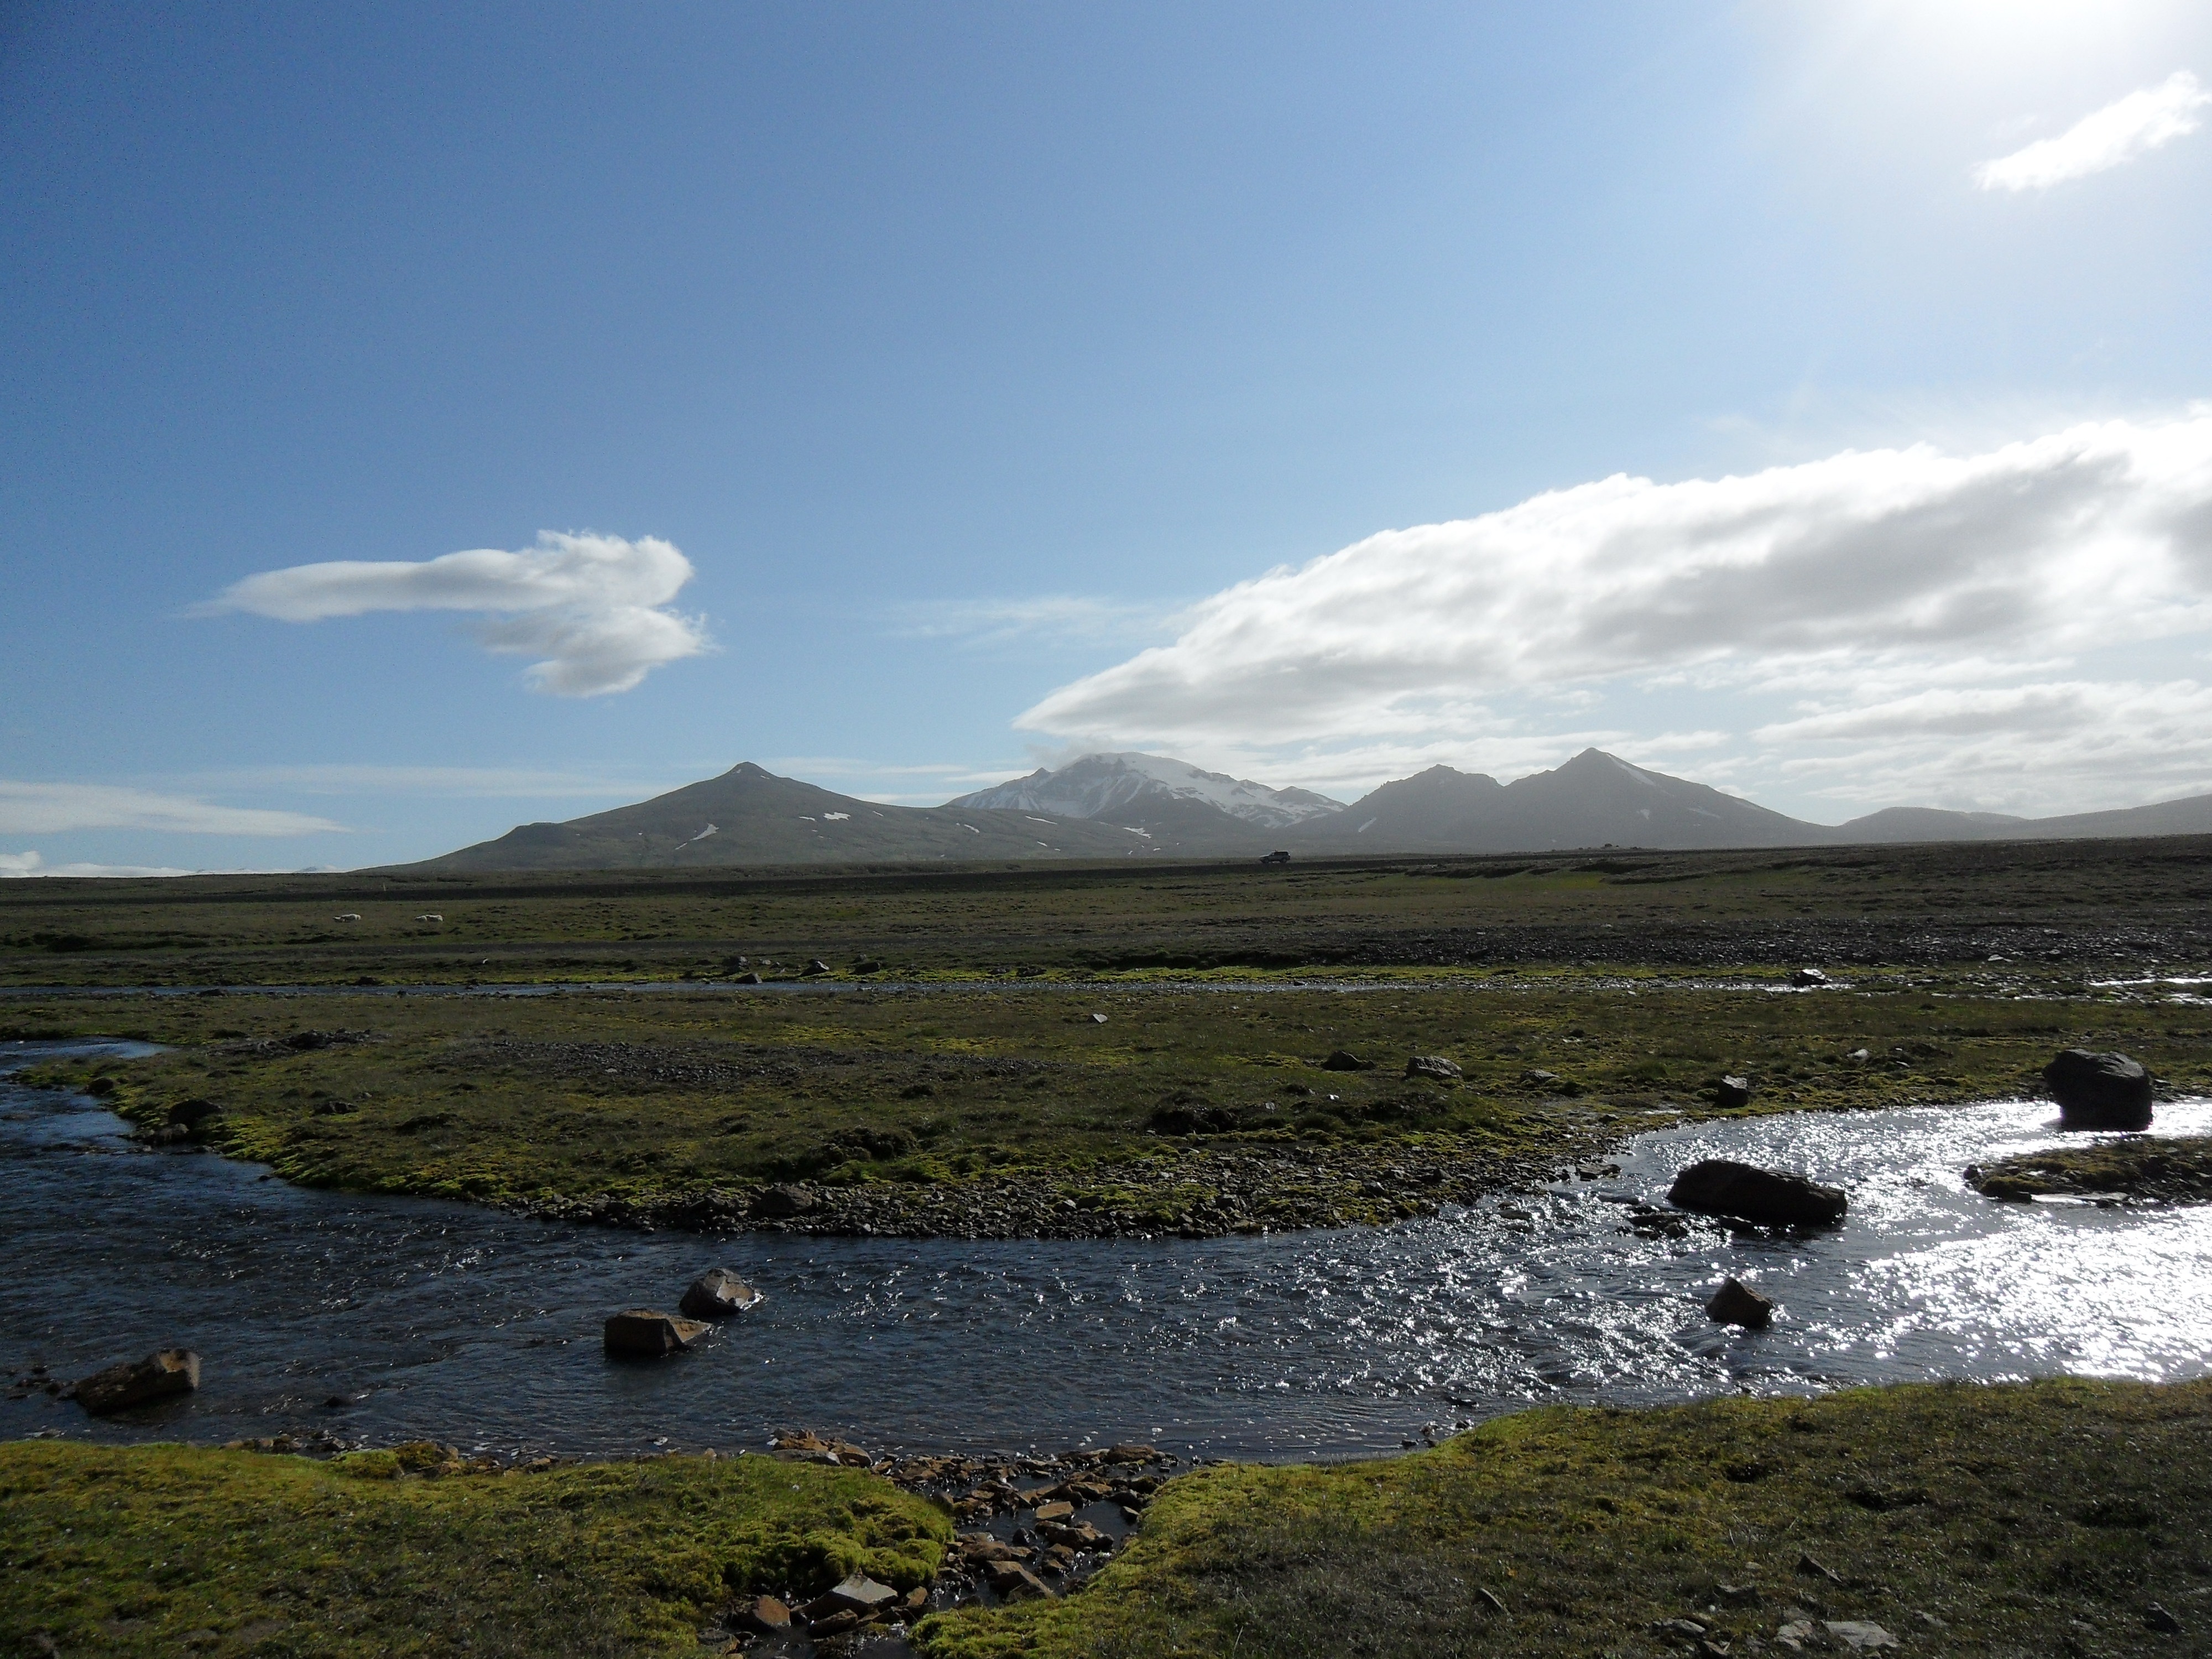
landscape, sea, coast, water, nature, rock, ocean, horizon, marsh, wilderness, mountain, cloud, sky, hill, shore, lake, river, reflection, glacier, bay, iceland, reservoir, highland, body of water, wetland, plateau, fell, habitat, loch, ecosystem, highlands, tundra, landform, natural environment, geographical feature